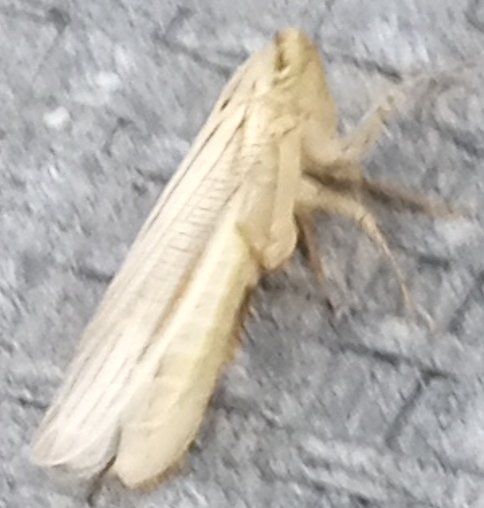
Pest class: non_pest_herbivores